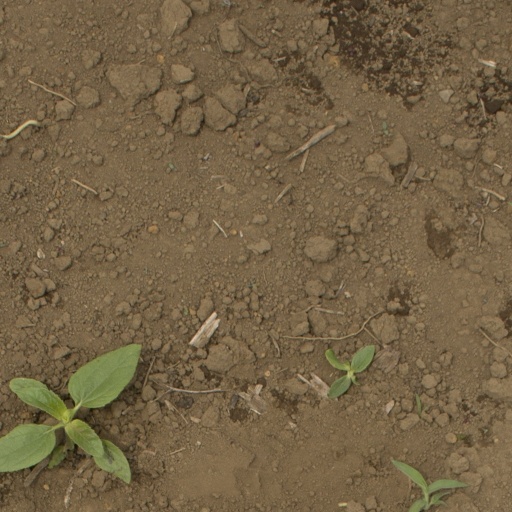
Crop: Jerusalem artichoke